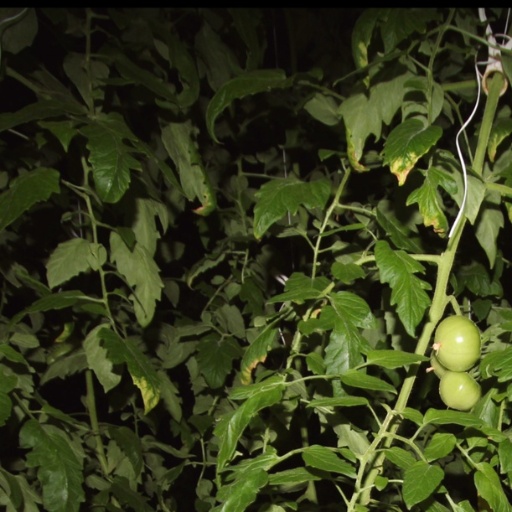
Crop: tomato